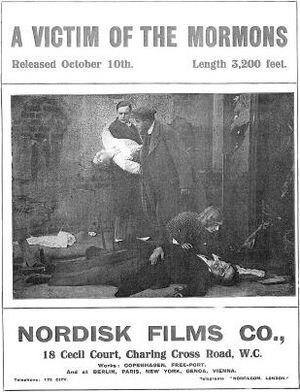
A Victim of the Mormons est un film danois muet réalisé par August Blom, sorti en 1911. Ce film fit polémique pour sa diabolisation des mormons, et son succès au box-office lança une décennie de films contre les mormons aux États-Unis.